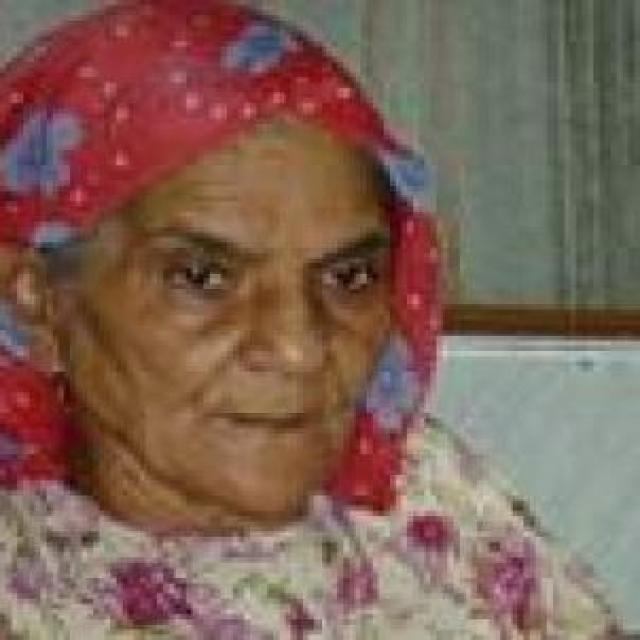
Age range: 65+